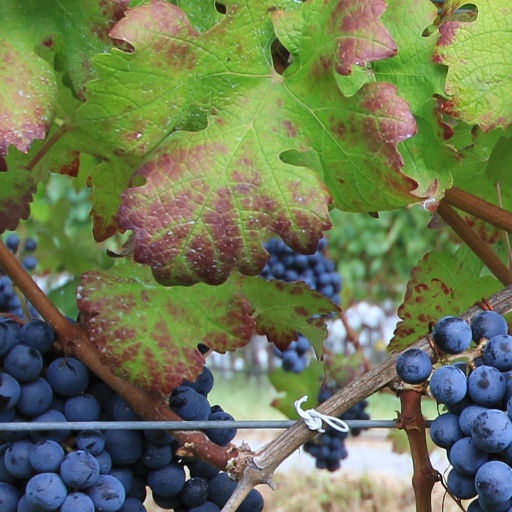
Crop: grape